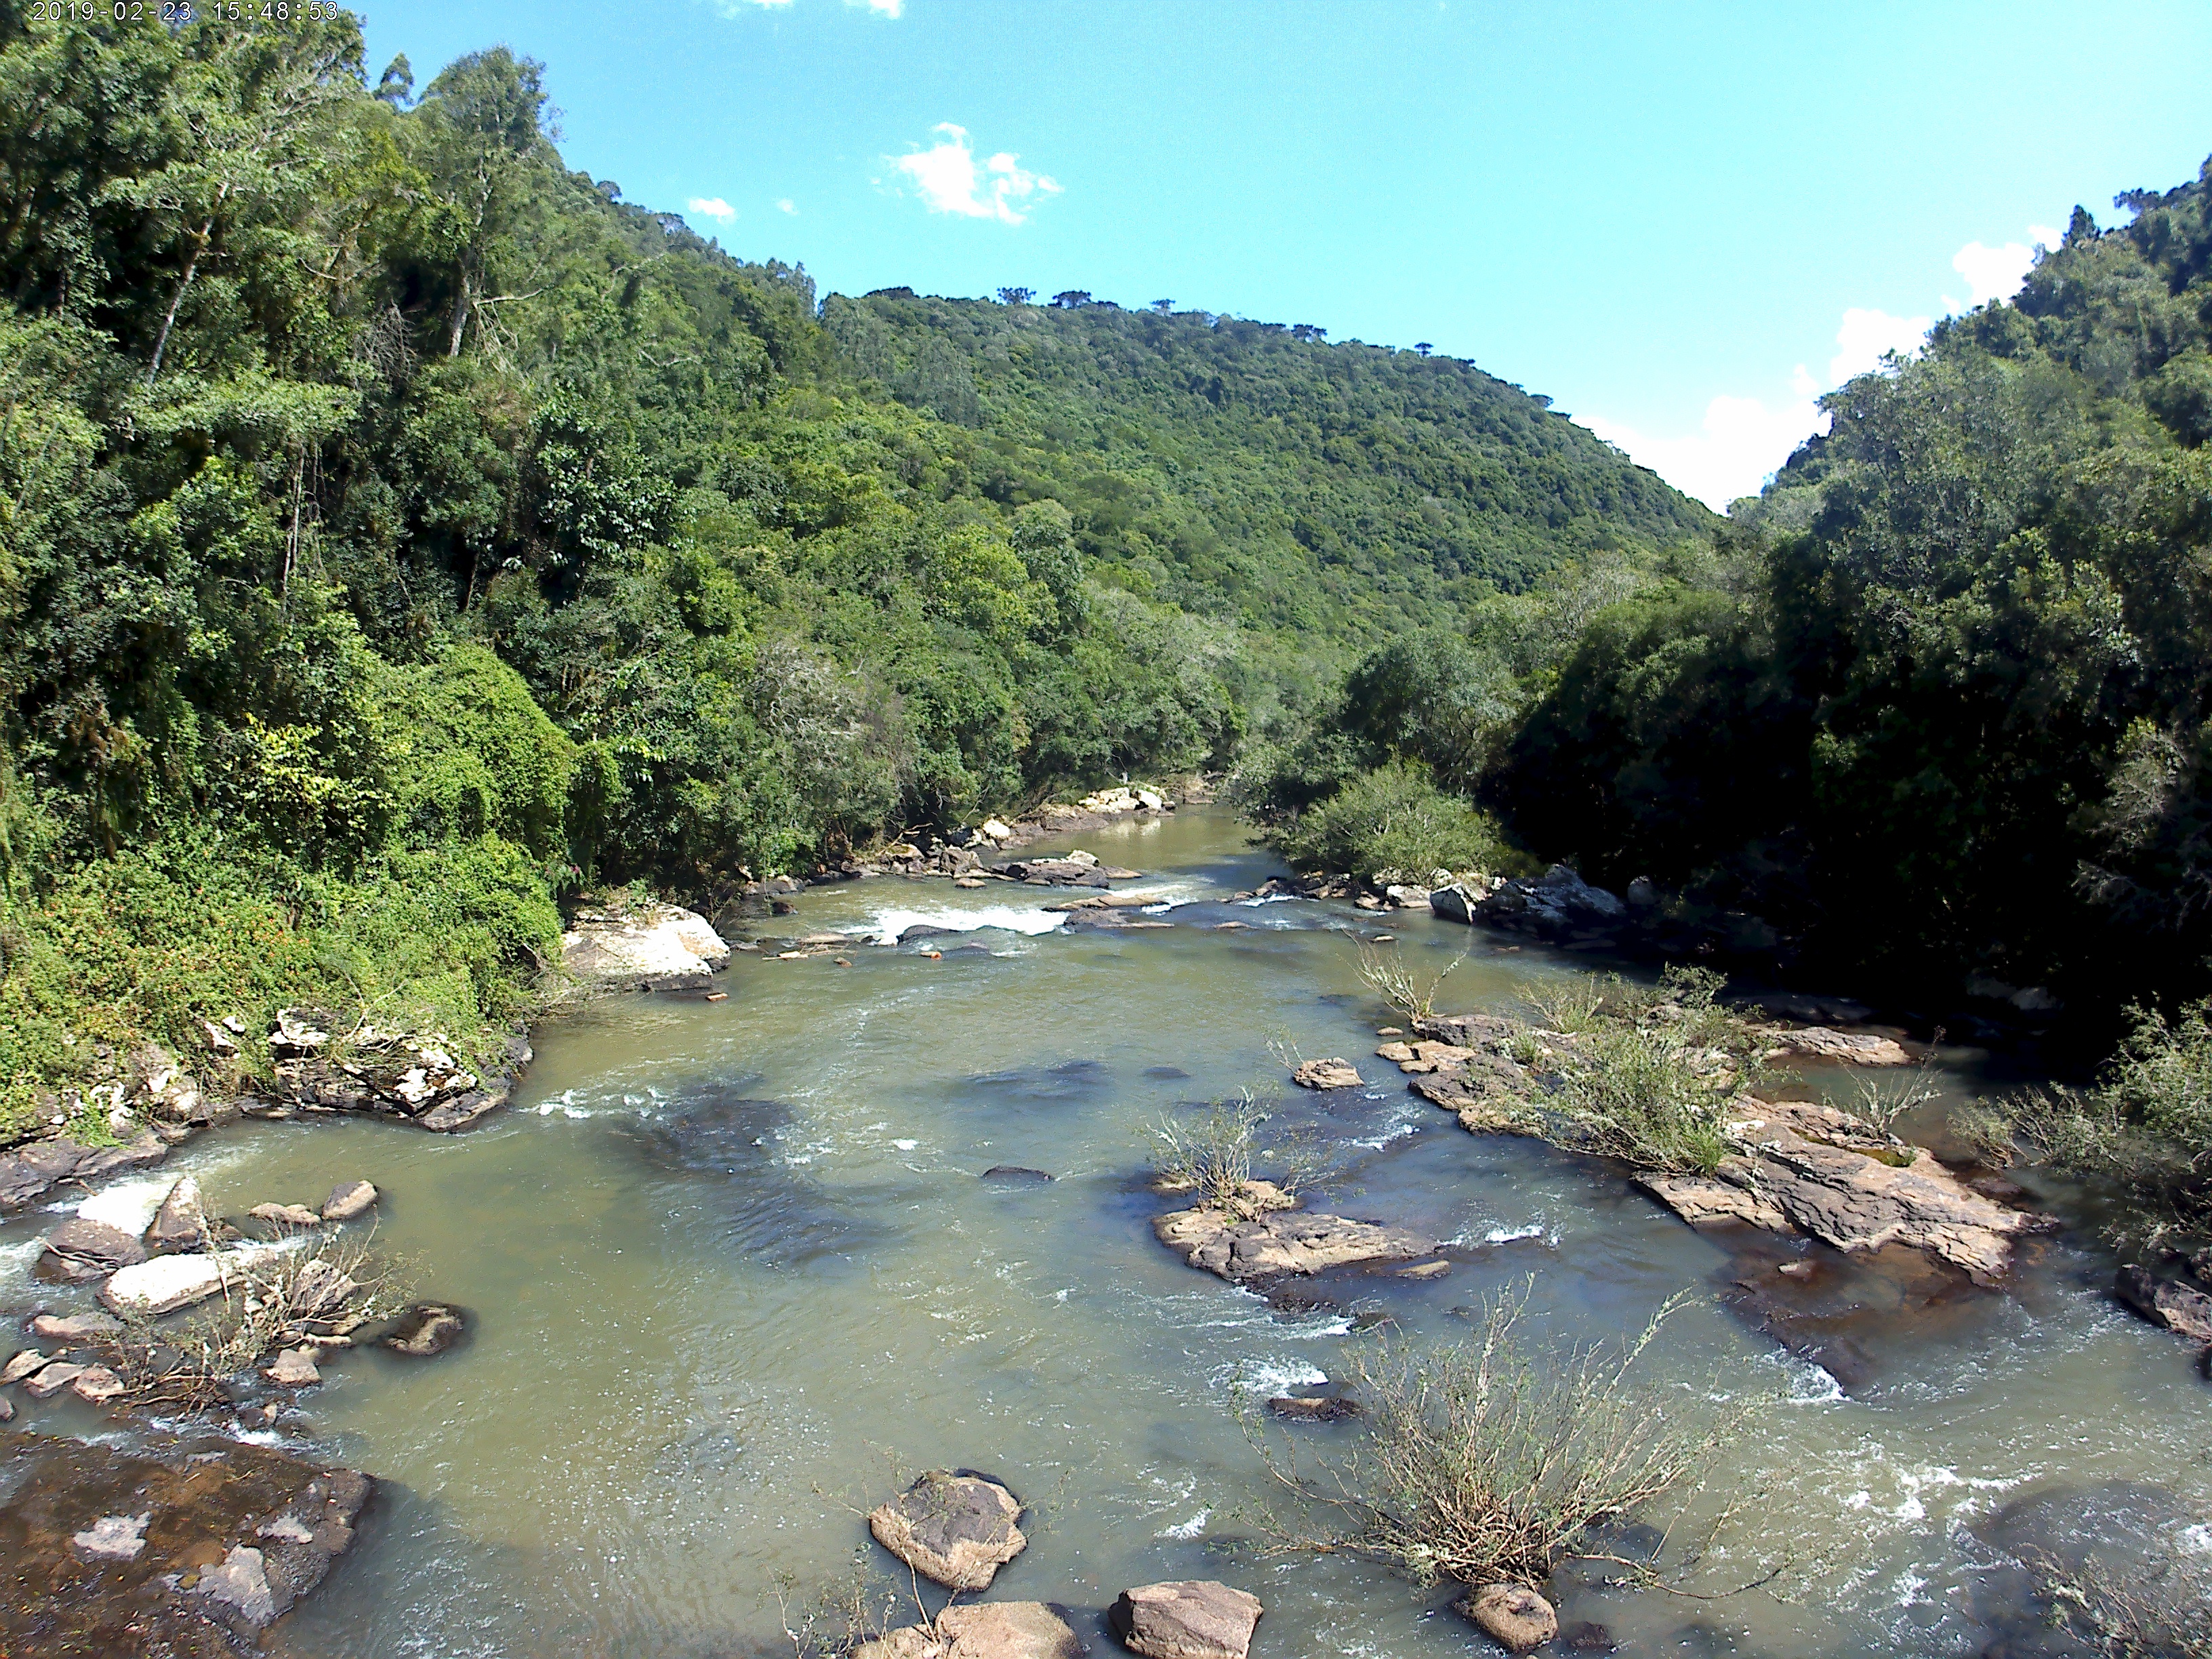
park, water, river, blue, sky, water resources, body of water, nature, natural landscape, vegetation, riparian zone, stream bed, watercourse, nature reserve, natural environment, stream, wilderness, biome, geological phenomenon, mountain river, jungle, waterway, bank, arroyo, tributary, Drainage basin, tree, mountain, riparian forest, rainforest, forest, national park, tourism, valley, creek, fluvial landforms of streams, rock, plant community, hill station, valdivian temperate rain forest, floodplain, vacation, tropics, tropical and subtropical coniferous forests, hill, coast